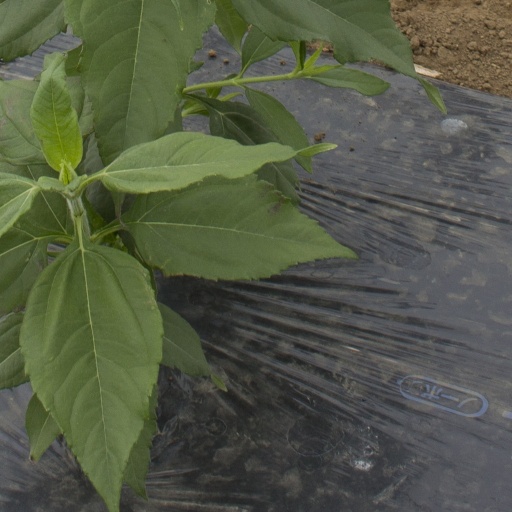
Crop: Jerusalem artichoke